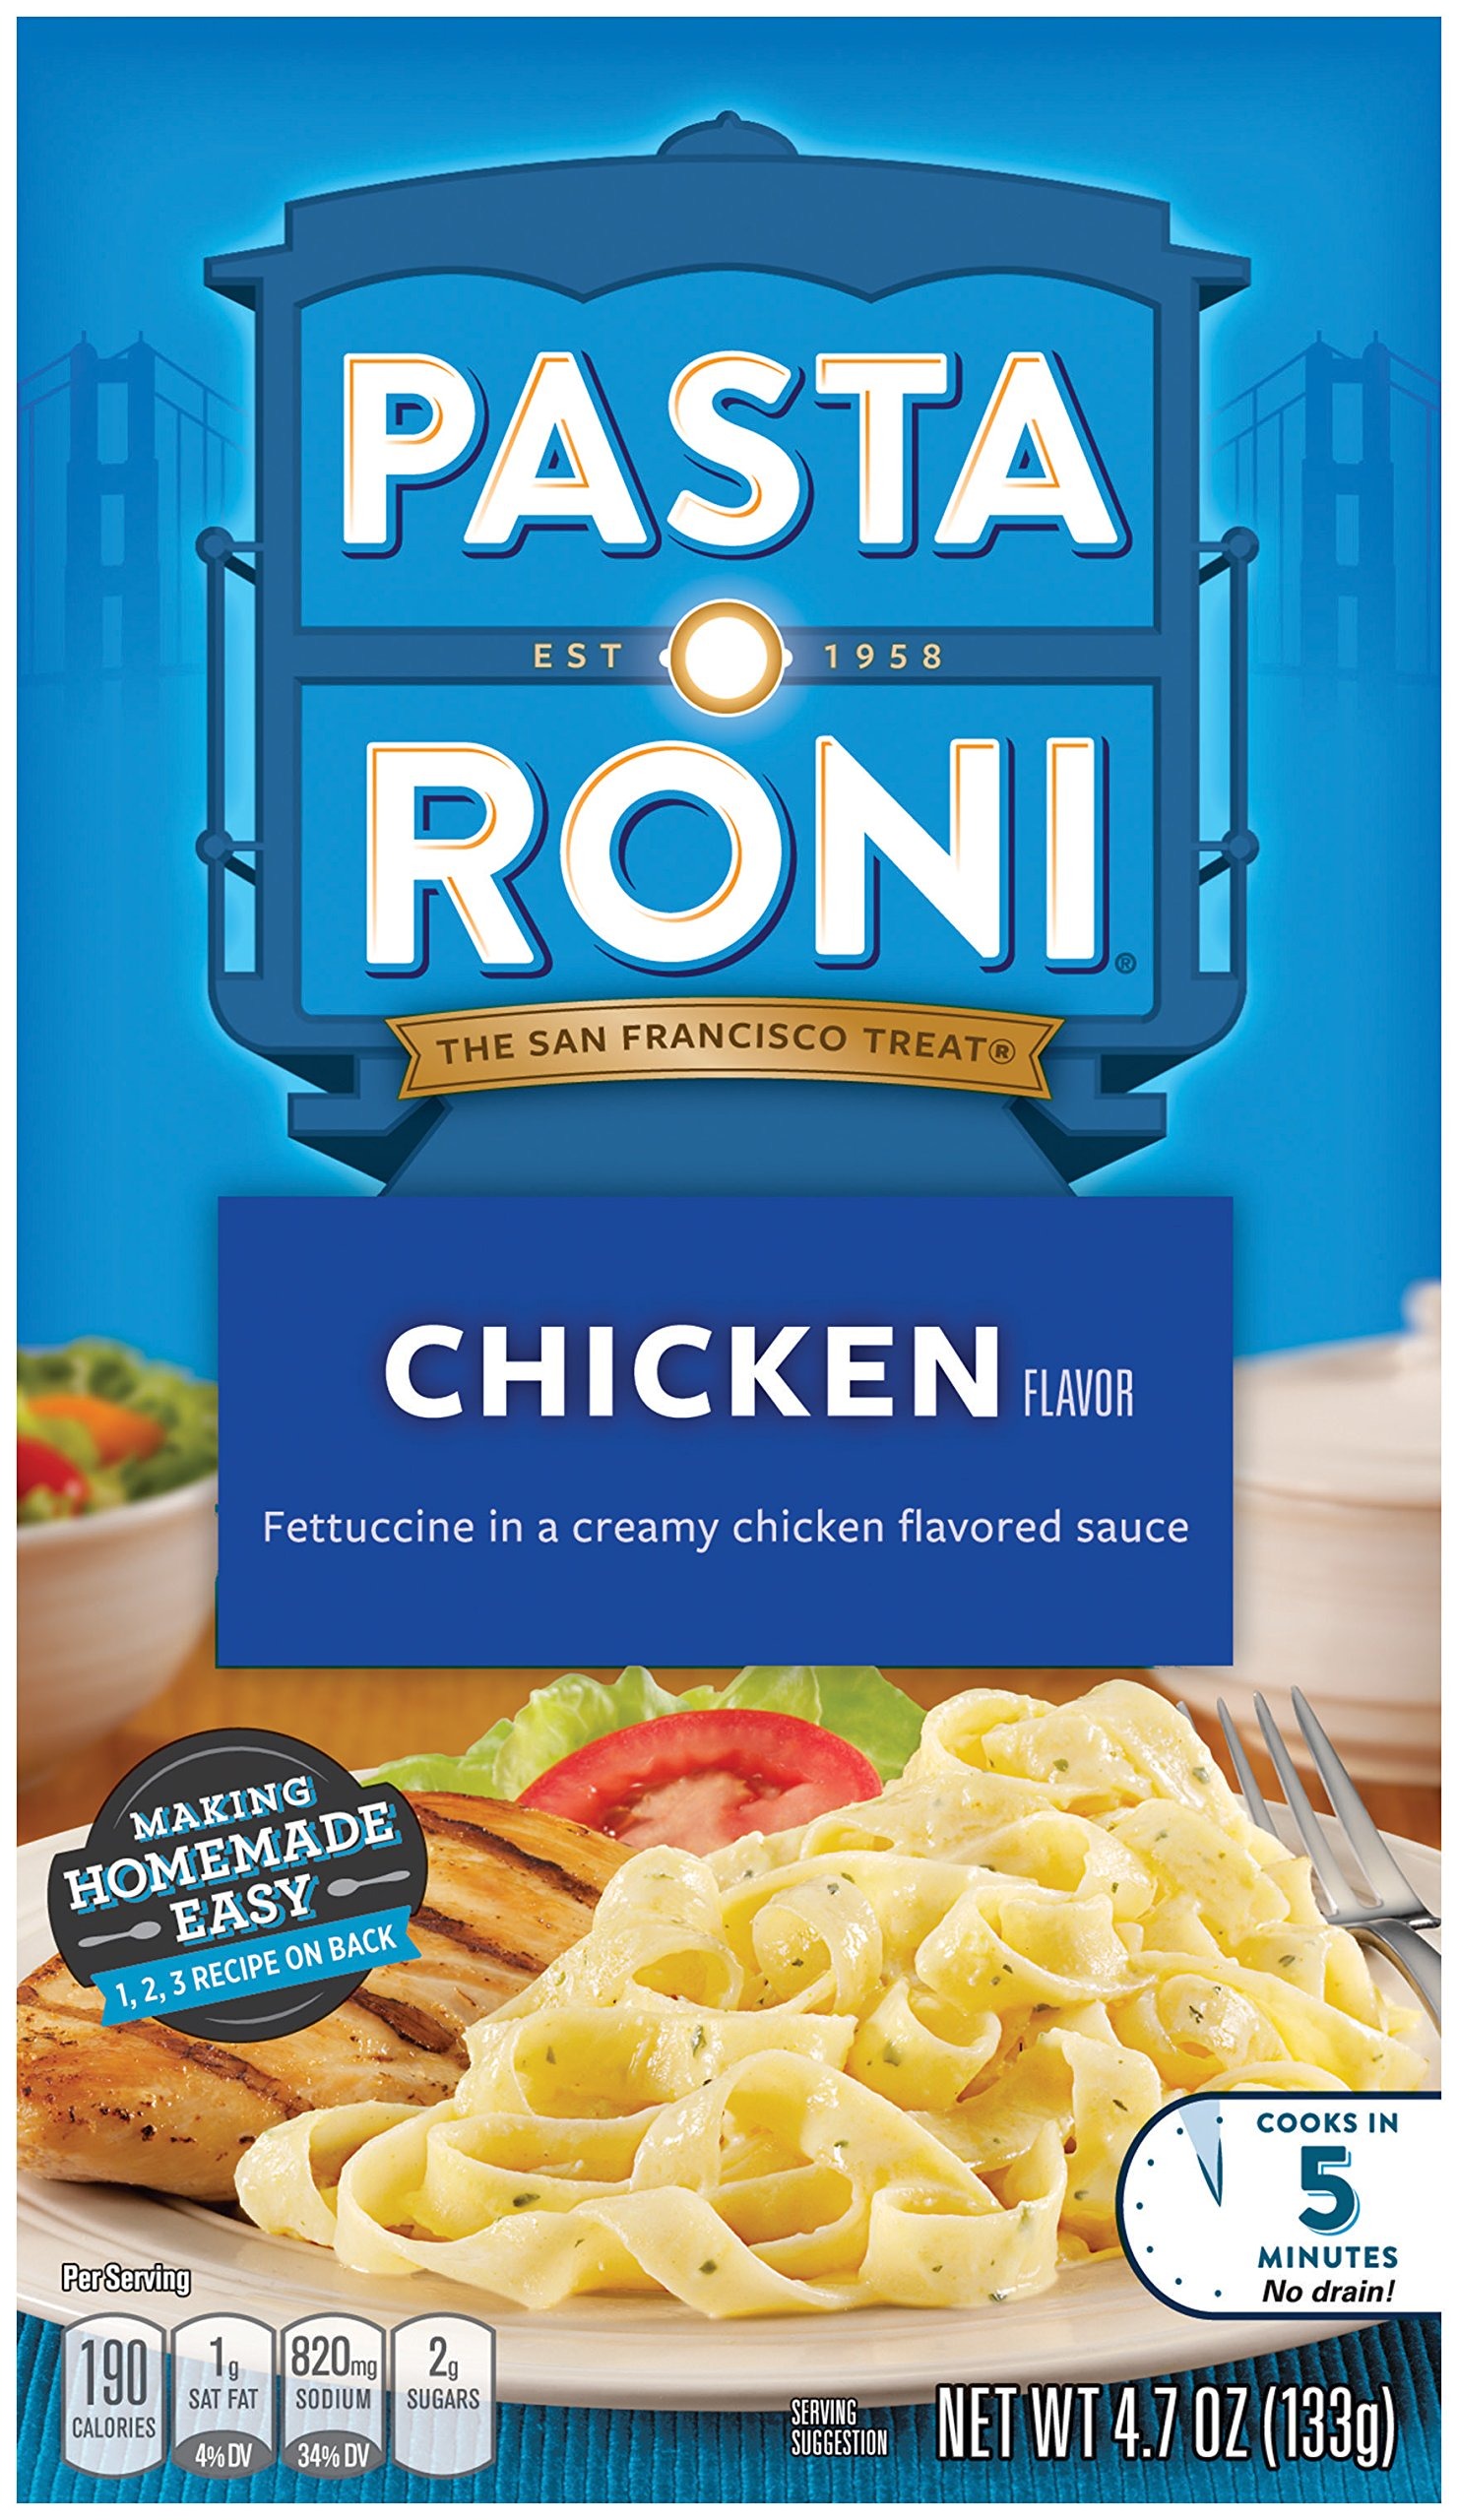
Item Name: Pasta Roni Creamy Chicken Fettuccine Mix, 4.7 Ounce
Bullet Point 1: 4.7-Ounce
Bullet Point 2: Cooks in 5 minutes
Bullet Point 3: Fettuccine in a creamy chicken flavored sauce
Bullet Point 4: Visit our website for tips to help you create easy family pleasing meals
Value: 4.7
Unit: Ounce

Price: 2.78